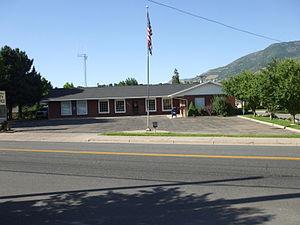
South Weber est une municipalité américaine située dans le comté de Davis en Utah. Lors du recensement de 2010, sa population est de 6 051 habitants.